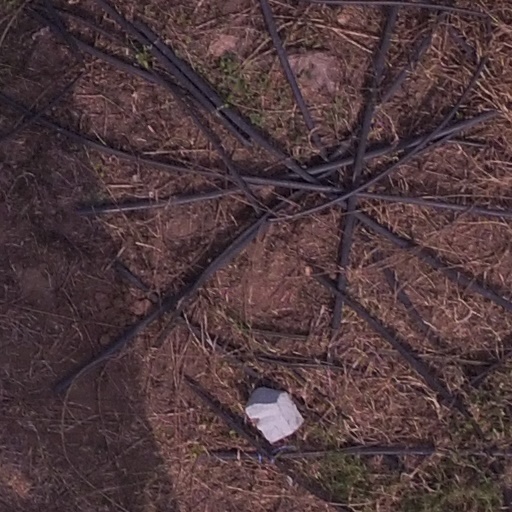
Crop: maize; corn